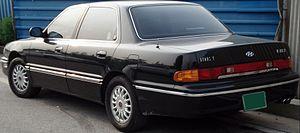
La Hyundai Dynasty est une routière produite par Hyundai Motor de 1996 à 2005.